Kim Eun-sook

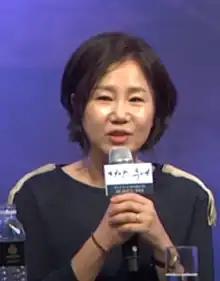
Kim in 2016

Kim Eun-sook (born 1973) is a South Korean screenwriter. She wrote the popular television dramas "Lovers in Paris" (2004), "Secret Garden" (2010), "A Gentleman's Dignity" (2012), "The Heirs" (2013), "Descendants of the Sun" (2016), "" (2016–2017), "Mr. Sunshine" (2018), and "The Glory" (2022–2023).